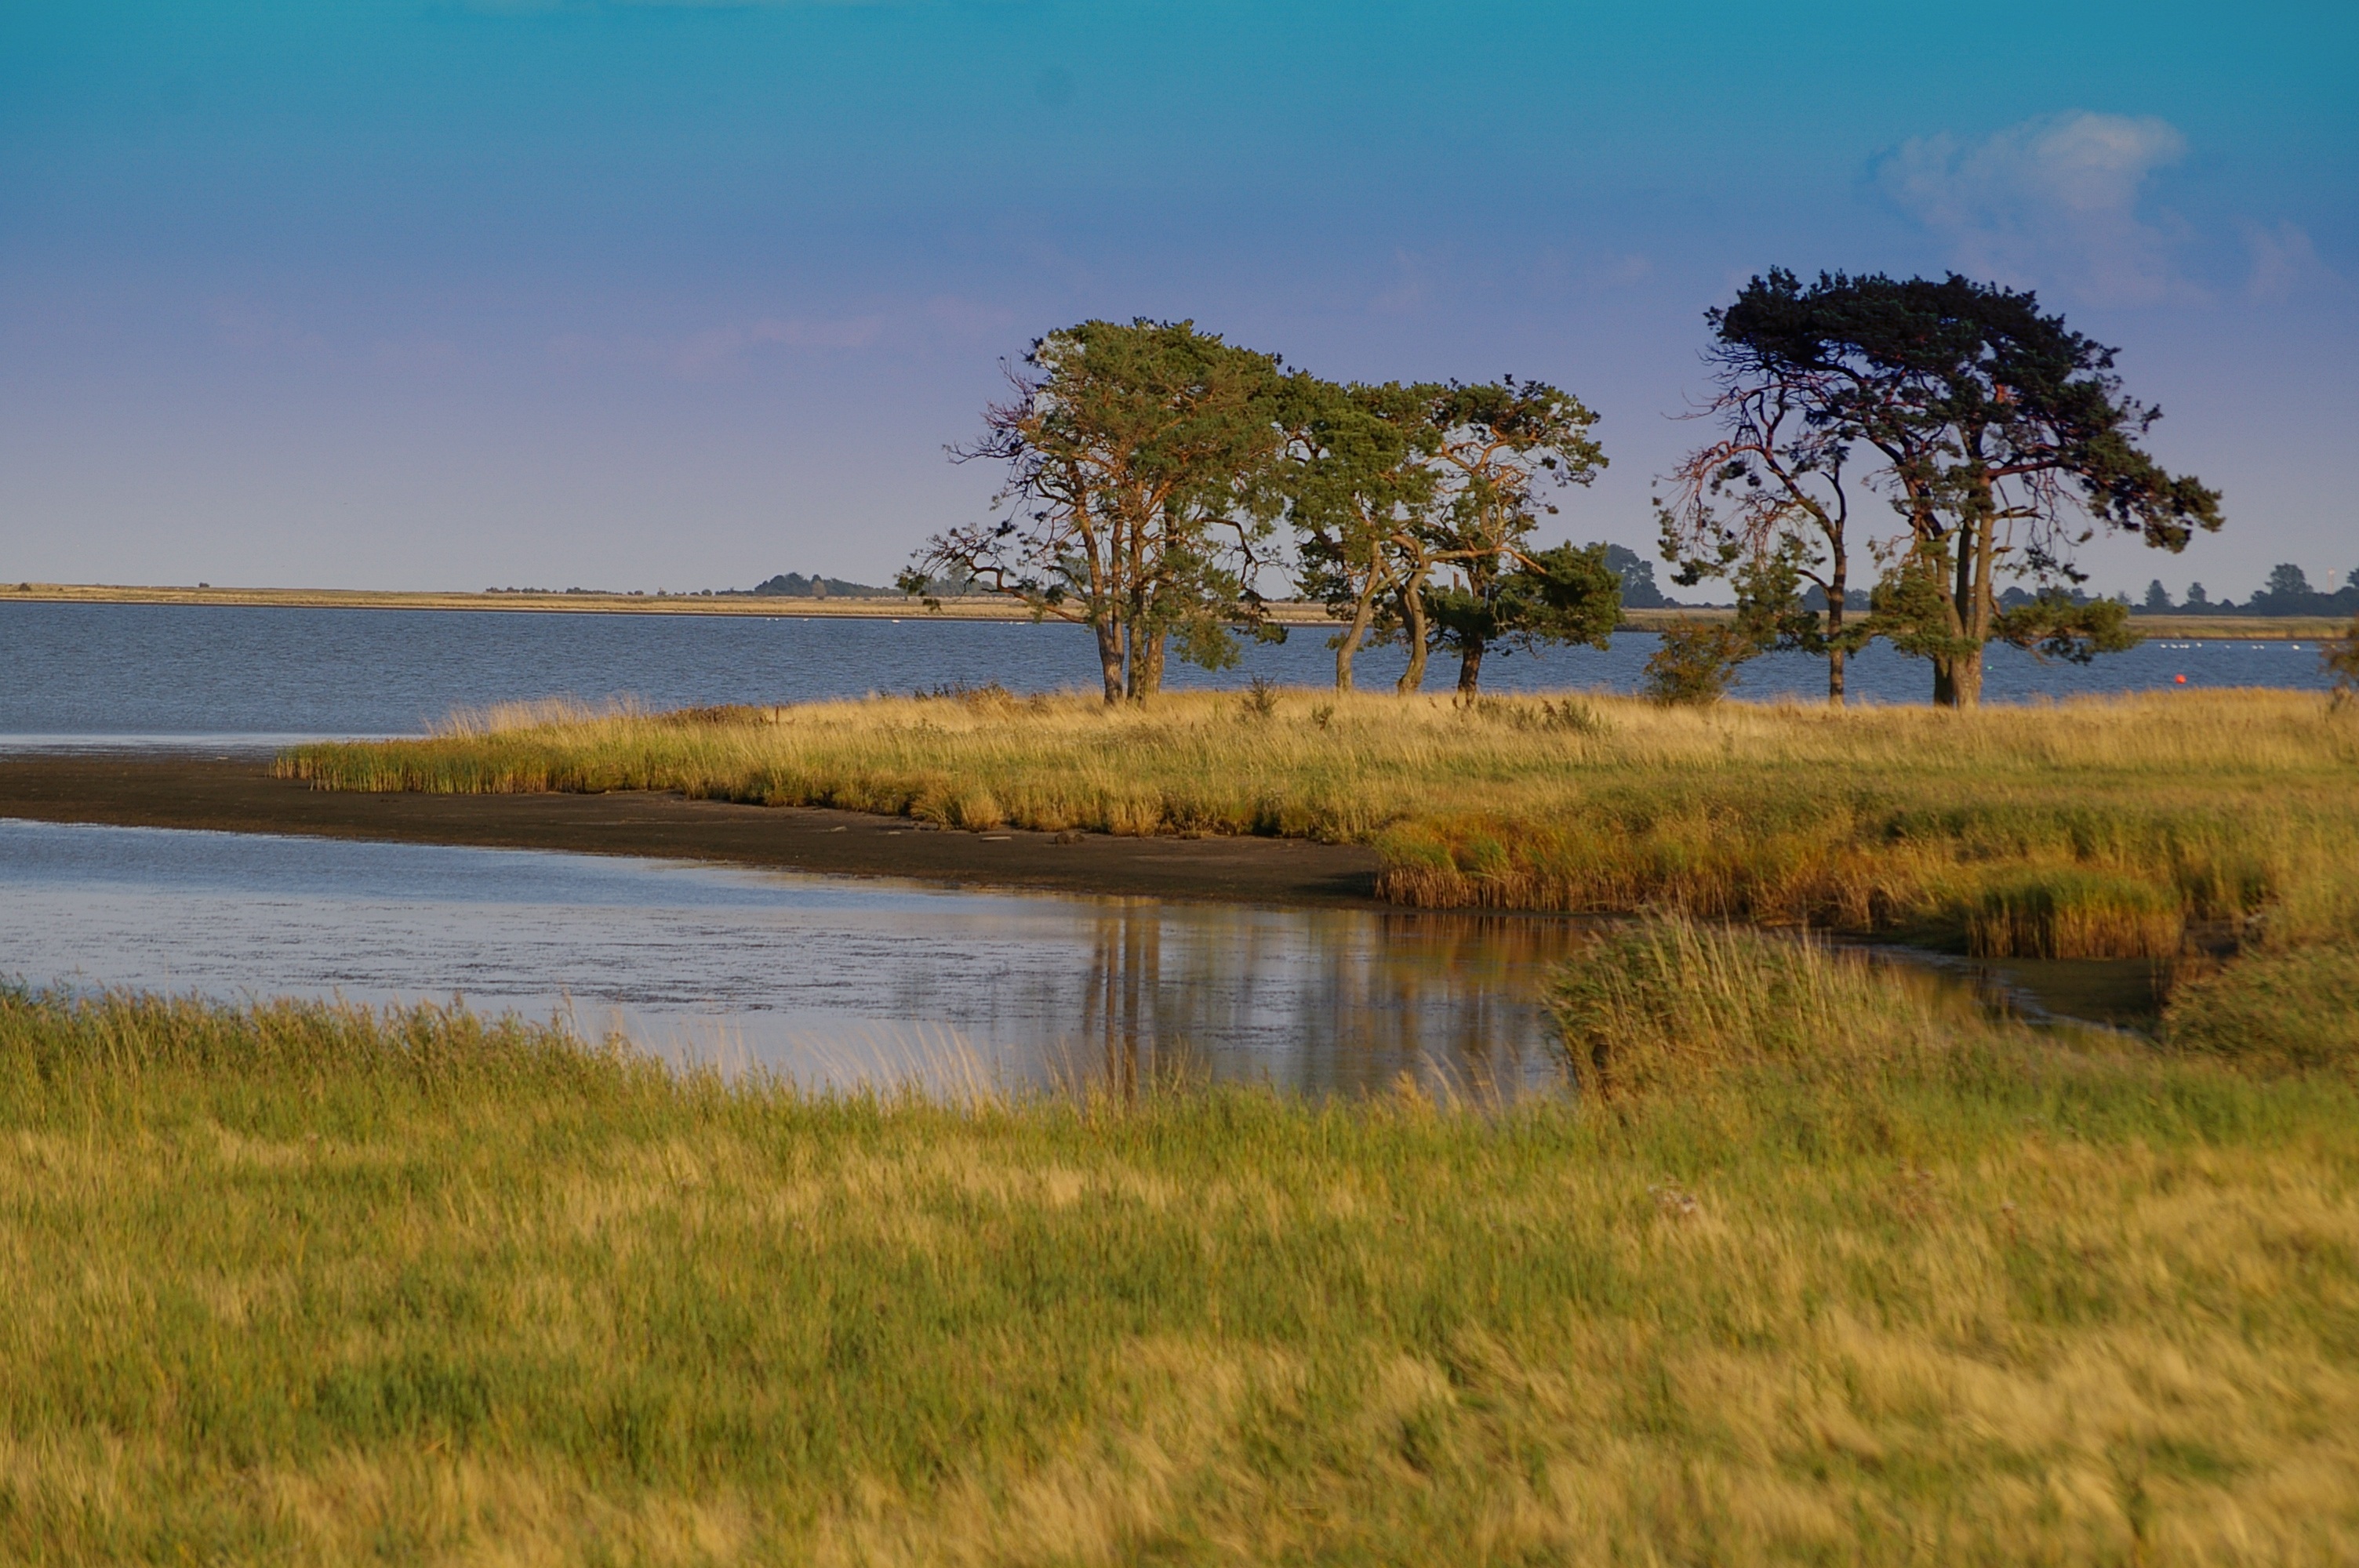
beach, landscape, sea, coast, tree, water, nature, grass, horizon, marsh, plant, sky, sun, meadow, prairie, air, shore, lake, summer, environment, sign, green, reflection, symbol, bay, blue, rest, reservoir, savanna, plain, note, ecology, blue sky, logo, grassland, stripes, reserve, shield, wetland, germany, area, protection, habitat, loch, ecosystem, billboard, grasses, nature conservation, environmental protection, recovery, salt marsh, rural area, nature reserve, unaffected, protected landscape area, bodden, riems, natural environment, geographical feature, woody plant, mecklenburg vorpommer, nature protection law, gristow, liebesinsel, lsg, gristower wiek